Domenico Selvo

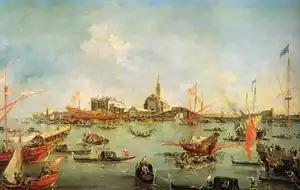
Boaters with San Nicolò in the background on Lido on Ascension Day in the 18th century as depicted by Francesco Guardi. According to the descriptions, the election of Domenico Selvo must have looked very similar to this celebration.

Selvo is notable for being the first Doge in the history of Venice whose election was recorded by an eyewitness, a parish priest of the church of San Michele Archangelo by the name of Domenico Tino. The account gives historians a valuable glimpse of the power of the popular will of the Venetian people. Over the previous two centuries, the rule of quasi-tyrannies had plagued the popular belief that Venetians held democratic control over their leaders. The events of Selvo's election occurred in the spring of 1071, when the nearly thirty-year reign of Doge Domenico Contarini came to an end upon his death.